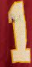
Number: 1